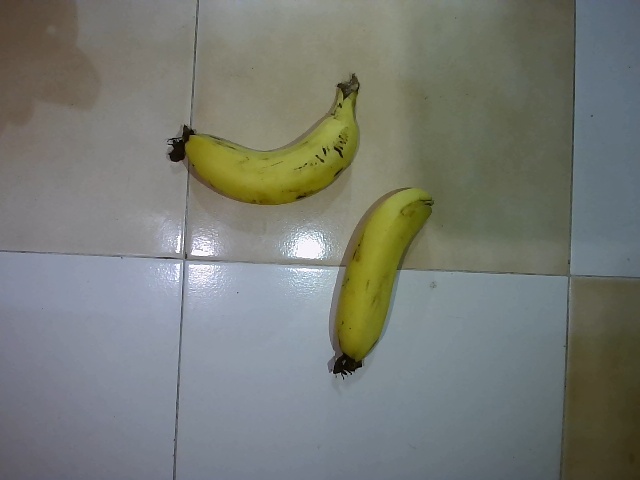
Label: Ripe_Banana